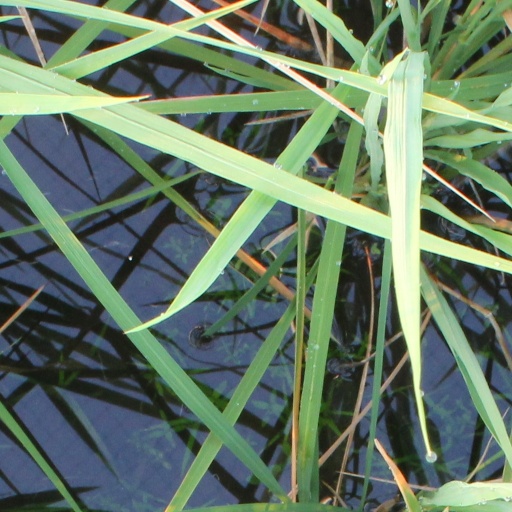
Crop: rice